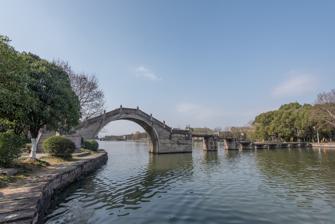
Building: Taiping Bridge (Shaoxing)
Country: China
Year built: 1858
Bridge in Zhejiang, China Taiping Bridge 太平桥 Taiping Bridge in February 2021 Coordinates 30°05′12″N 120°27′48″E / 30.086715°N 120.463308°E / 30.086715; 120.463308 Carries Pedestrians Crosses Eastern Zhejiang Canal Locale Keyan Subdistrict [ zh ] , Keqiao District of Shaoxing , Zhejiang , China Characteristics Design Arch bridge Material Stone Total length 40 metres (130 ft) Width 3.5 metres (11 ft) History Construction end 1620 Rebuilt 1858 Location The Taiping Bridge ( simplified Chinese : 太平桥 ; traditional Chinese : 太平橋 ; pinyin : Tàipíng Qiáo ) is a historic stone arch bridge over the Eastern Zhejiang Canal in Keyan Subdistrict [ zh ] , Keqiao District of Shaoxing , Zhejiang , China. History The bridge was first built in 1620 during the Wanli era of the Ming dynasty (1368–1644), and rebuilt in 1858 during the reign of Xianfeng Emperor of the Qing dynasty (1644–1911). On 6 May 2013, it was listed among the seventh batch of " Major National Historical and Cultural Sites in Zhejiang " by the State Council of China . Gallery Taiping Bridge Taiping Bridge Taiping Bridge Stone lion on the post Stone carvings on the fence Taiping Bridge References